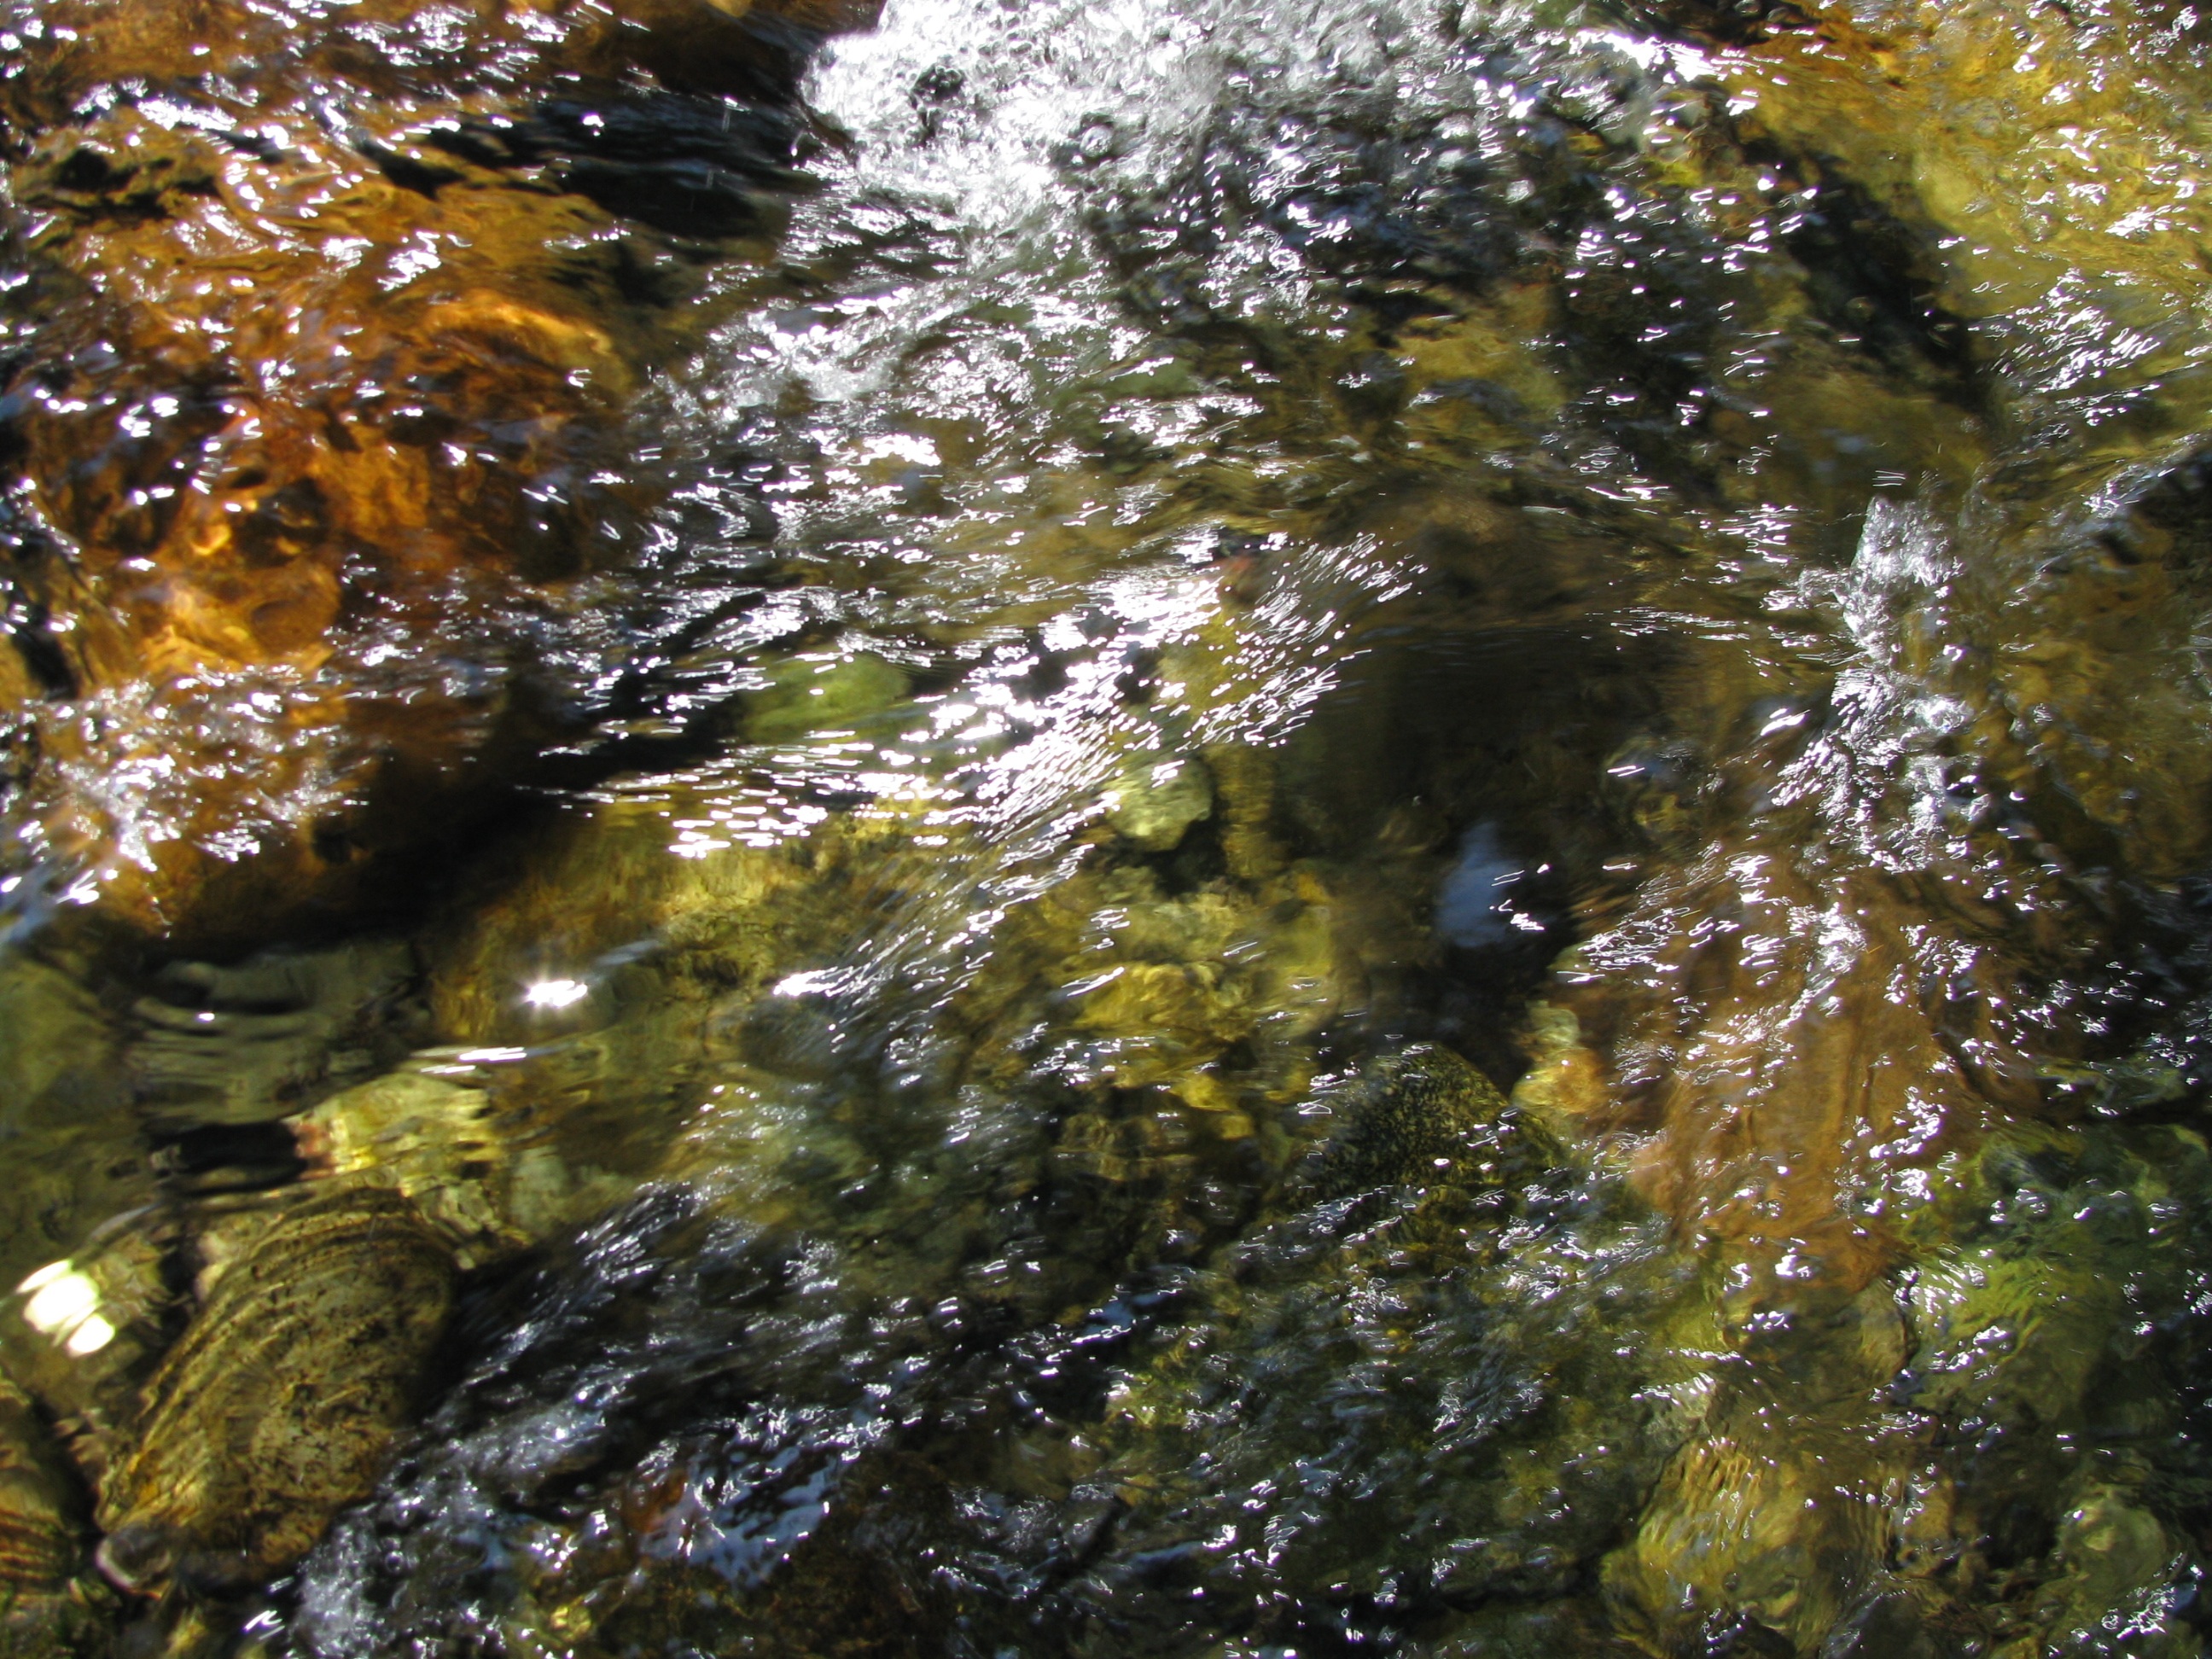
tree, water, nature, rock, plant, sunlight, leaf, flower, river, pond, wildlife, stream, reflection, seaweed, autumn, algae, water feature, woody plant